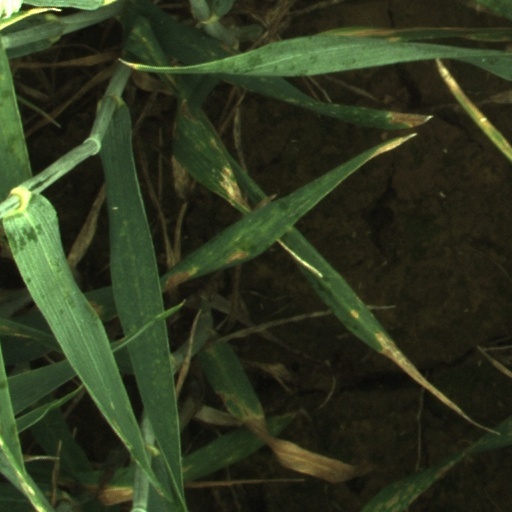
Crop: wheat